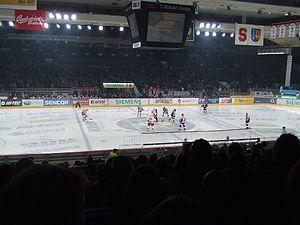
La saison 2006-2007 est la quatorzième saison des championnats de hockey sur glace de République tchèque : l’Extraliga, la première division, la 1. liga, second échelon, la 2. liga, troisième division et des autres divisions inférieures. Les résultats présentés ici ne reprendront que les trois premières divisions.
La Tipsport arena est une salle multi-usage construite en 1962 dans la ville de Prague en République tchèque. La salle est sponsorisée par la société Tipsport.